Shore Road, Belfast

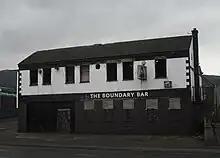
Boundary Bar, January 2012

York Street is a road that links Belfast City Centre with the Shore Road. Royal Avenue, one of the main streets in the city centre, ends when it crosses Donegall Street and this marks the start of York Street. Traditionally the street marked the boundary of the dockside Sailortown area. York Street used to be a densely populated residential area, but most of it was demolished to make way for the M2 and the subsequent Westlink. The New Lodge and Tiger's Bay areas are to the north of York Street.